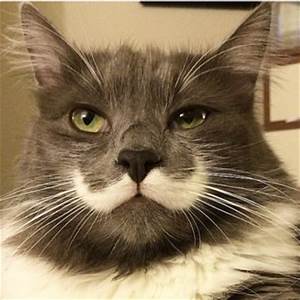
Label: cat